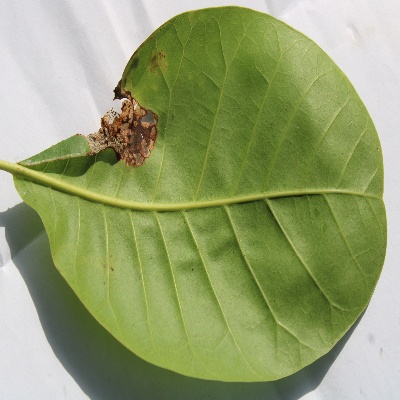
Crop: Cashew
Condition: leaf miner